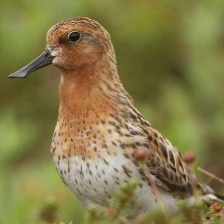
Species: SPOON BILED SANDPIPER
Scientific name: CALIDRIS PYGMAEA
ImageNet parent category: red-backed_sandpiper